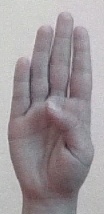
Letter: kaaf